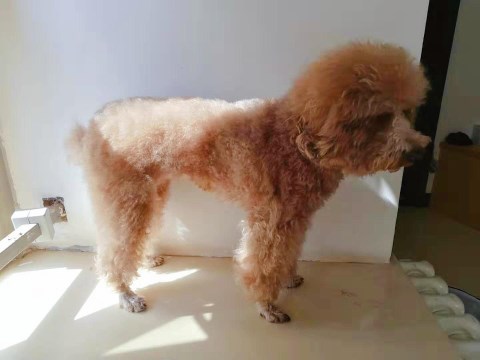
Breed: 2925-n000114-toy_poodle